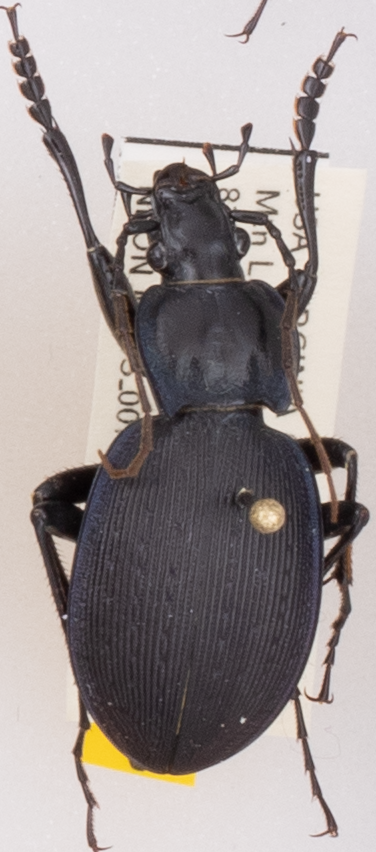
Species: Carabus goryi
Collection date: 2019-05-07
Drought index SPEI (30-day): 0.966
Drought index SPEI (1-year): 2.09
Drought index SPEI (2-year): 2.09